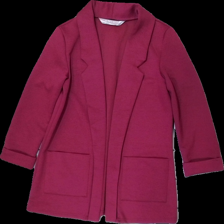
View: front
Type: Blazer
Category: Ladies
Brand: Amisu (New Yorker)
Colors: Purple
Material: 66% polyester 34% cotton
Cut: Long
Size: 34
Season: All
Smell: Major
Damage location: top left
Damage 2 location: middle left
Damage 3 location: bottom left
Price range: 50-100
Recommended usage: Reuse
Description: lila lång kavaj